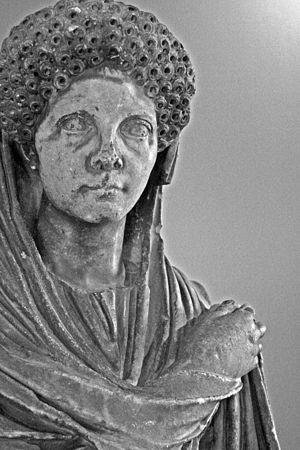
Tolentino est une commune d'environ 18 870 habitants de la province de Macerata dans les Marches en Italie. La ville est connue en France pour avoir donné son nom au traité de paix, signé le 19 février 1797 entre la première République française et les États pontificaux.